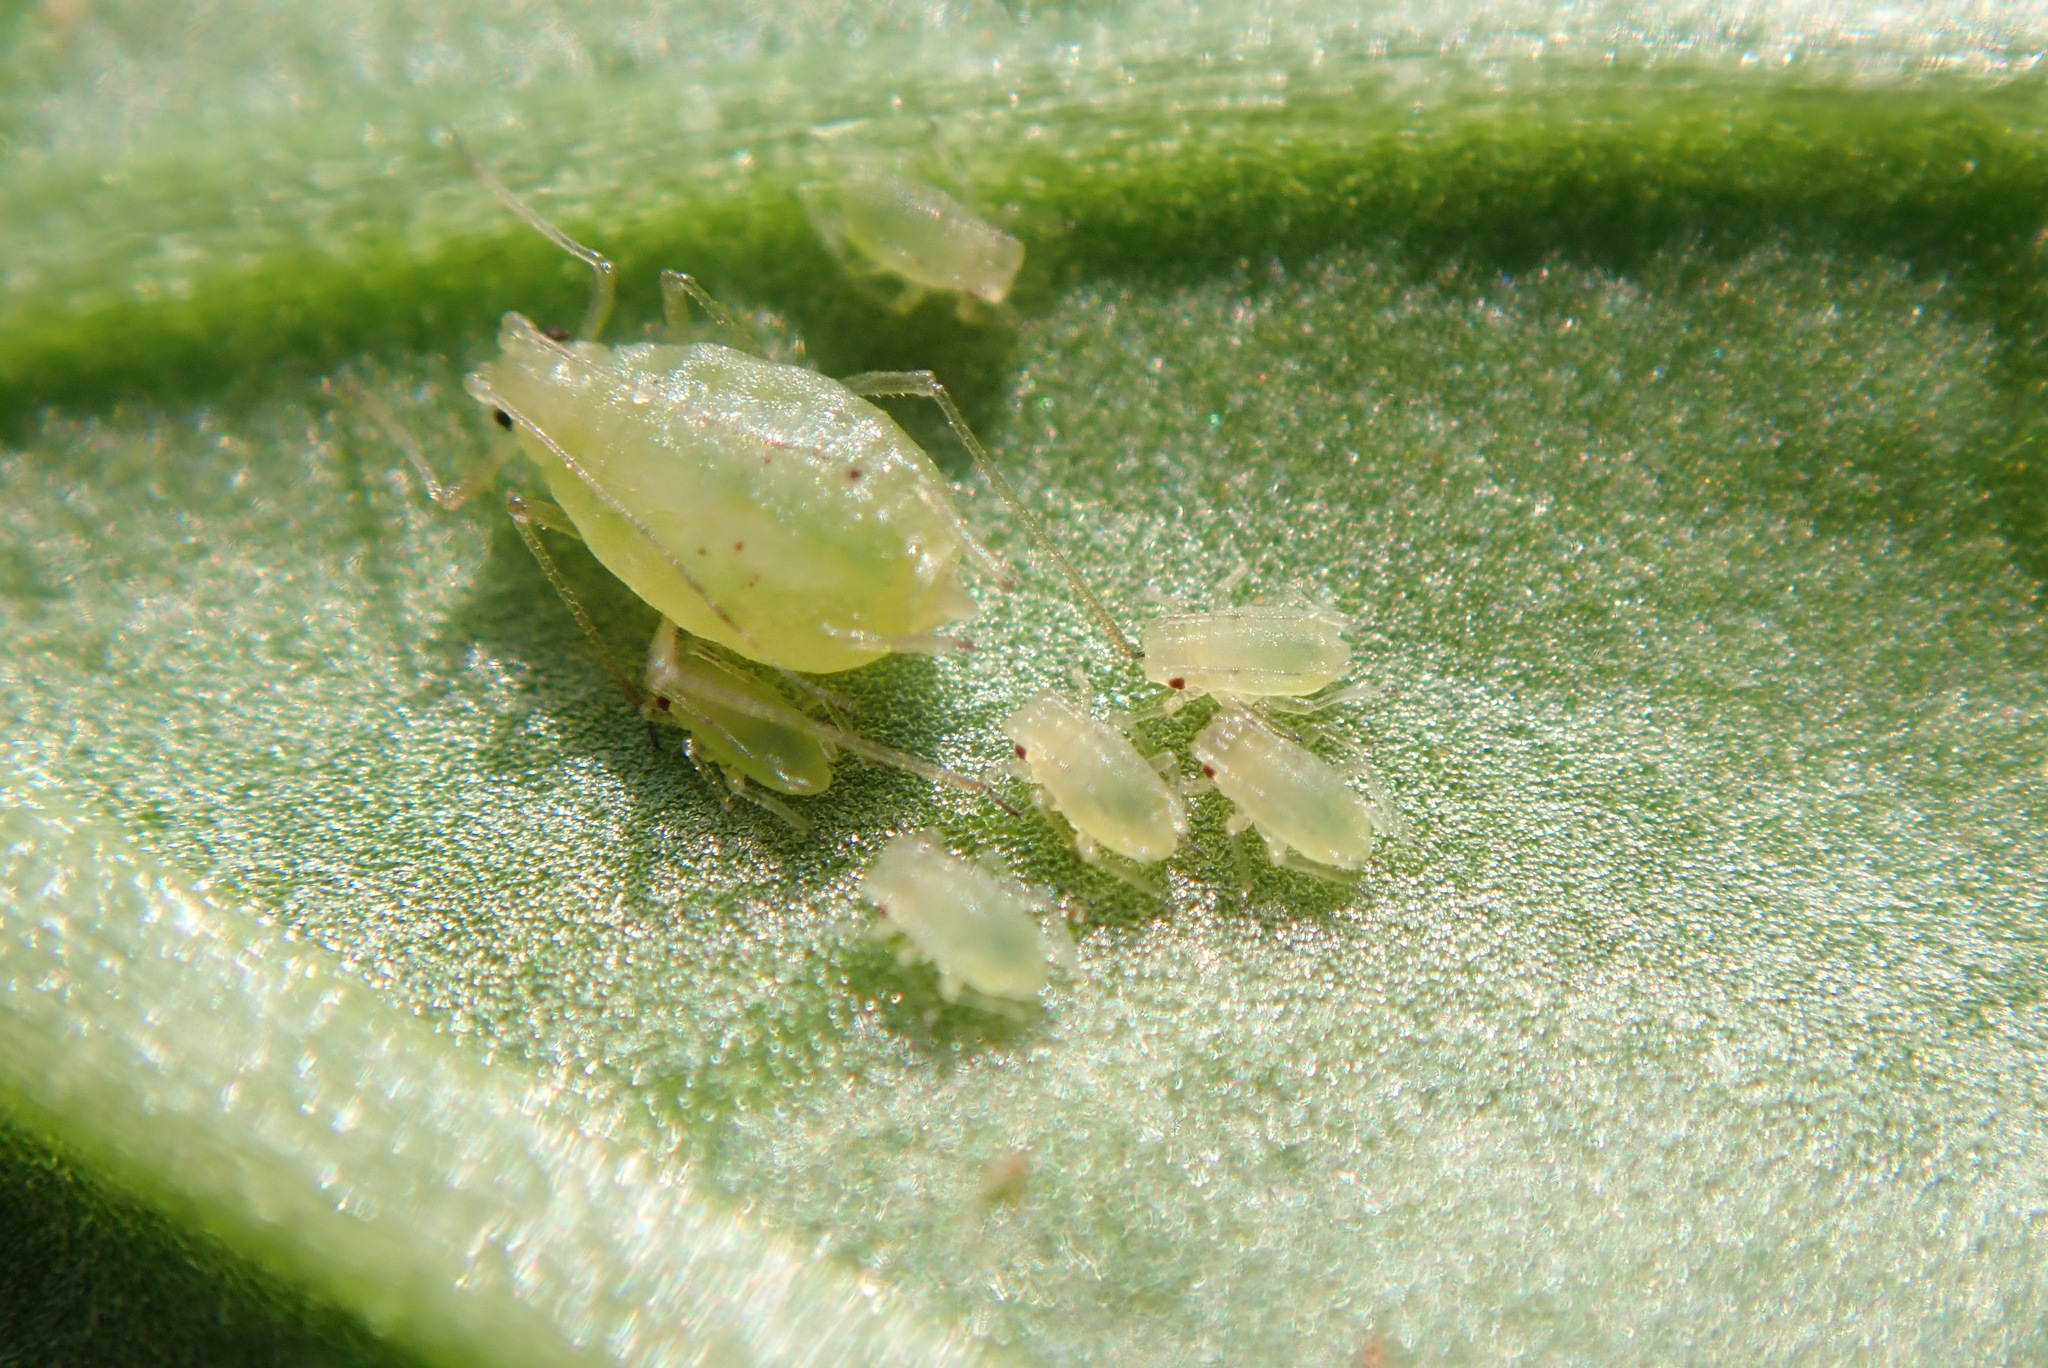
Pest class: green_peach_aphid